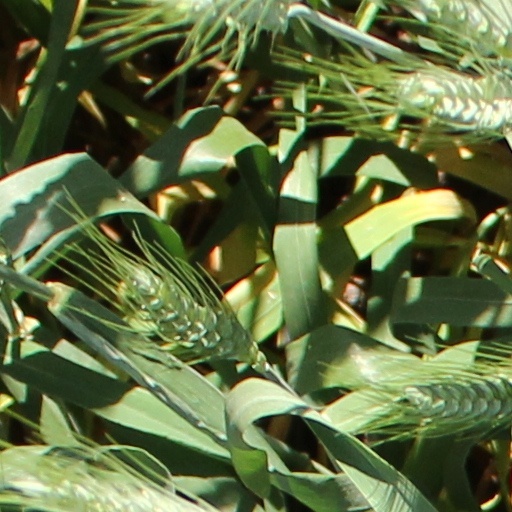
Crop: wheat